Cullenia exarillata

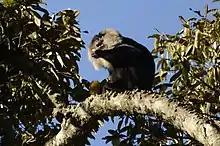
Lion-tailed macaque consume the seeds and aril of "Cullenia exarillata" fruit

The seeds and flowers of this species form a major part of the diet of Lion-tailed macaque in mid-elevation rainforests: 24.8% of the annual diet in Puthuthottam forest fragment in the Anamalai Hills, 20.7% of annual diet in Silent Valley National Park. The seeds constituted about 20% of the annual fruit diet of the Lion-tailed macaque and 7.1% of Indian giant squirrel diet in mid-elevation rainforest of Pachapal Malai or Waterfall Shola in the Anamalai Hills. Seeds were also found to be a minor food resource (<1% annual diet) for Nilgiri langur in this study. In lower-elevation rainforests at Varagaliar in the Anamalai Hills, "Cullenia exarillata" comprised a smaller percentage (0.4 – 1.2%) of the annual diet of lion-tailed macaques, with the flowers, seeds, and aril being consumed. A seed predation rate of 45% has been estimated in a wet evergreen forest of the southern Western Ghats, caused by species such as Indian Giant squirrels that feed on unripe fruits (with softer spines) and Lion-tailed macaques that feed on ripe fruits (with hard spines). Seeds fallen on the forest floor also suffer high predation by mammals and insects, with 91.6% of the seeds predated in experimental plots open to all predators and 44% predated in plots where mammals were excluded. The study also reported that seeds of "Cullenia exarillata" were predated by three species of rodents (Malabar spiny dormouse, "Rattus" sp. and Indian crested porcupine), besides Indian spotted chevrotain, sambar, Indian muntjac, and a primate, Nilgiri langur. Seed predation is higher in rainforest fragments than in contiguous rainforests, which has been experimentally revealed to be largely due to predation by mammals.